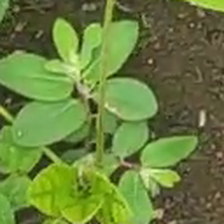
Weed species: Graceful_Sandmart_(Euphorbia hypericifolia)